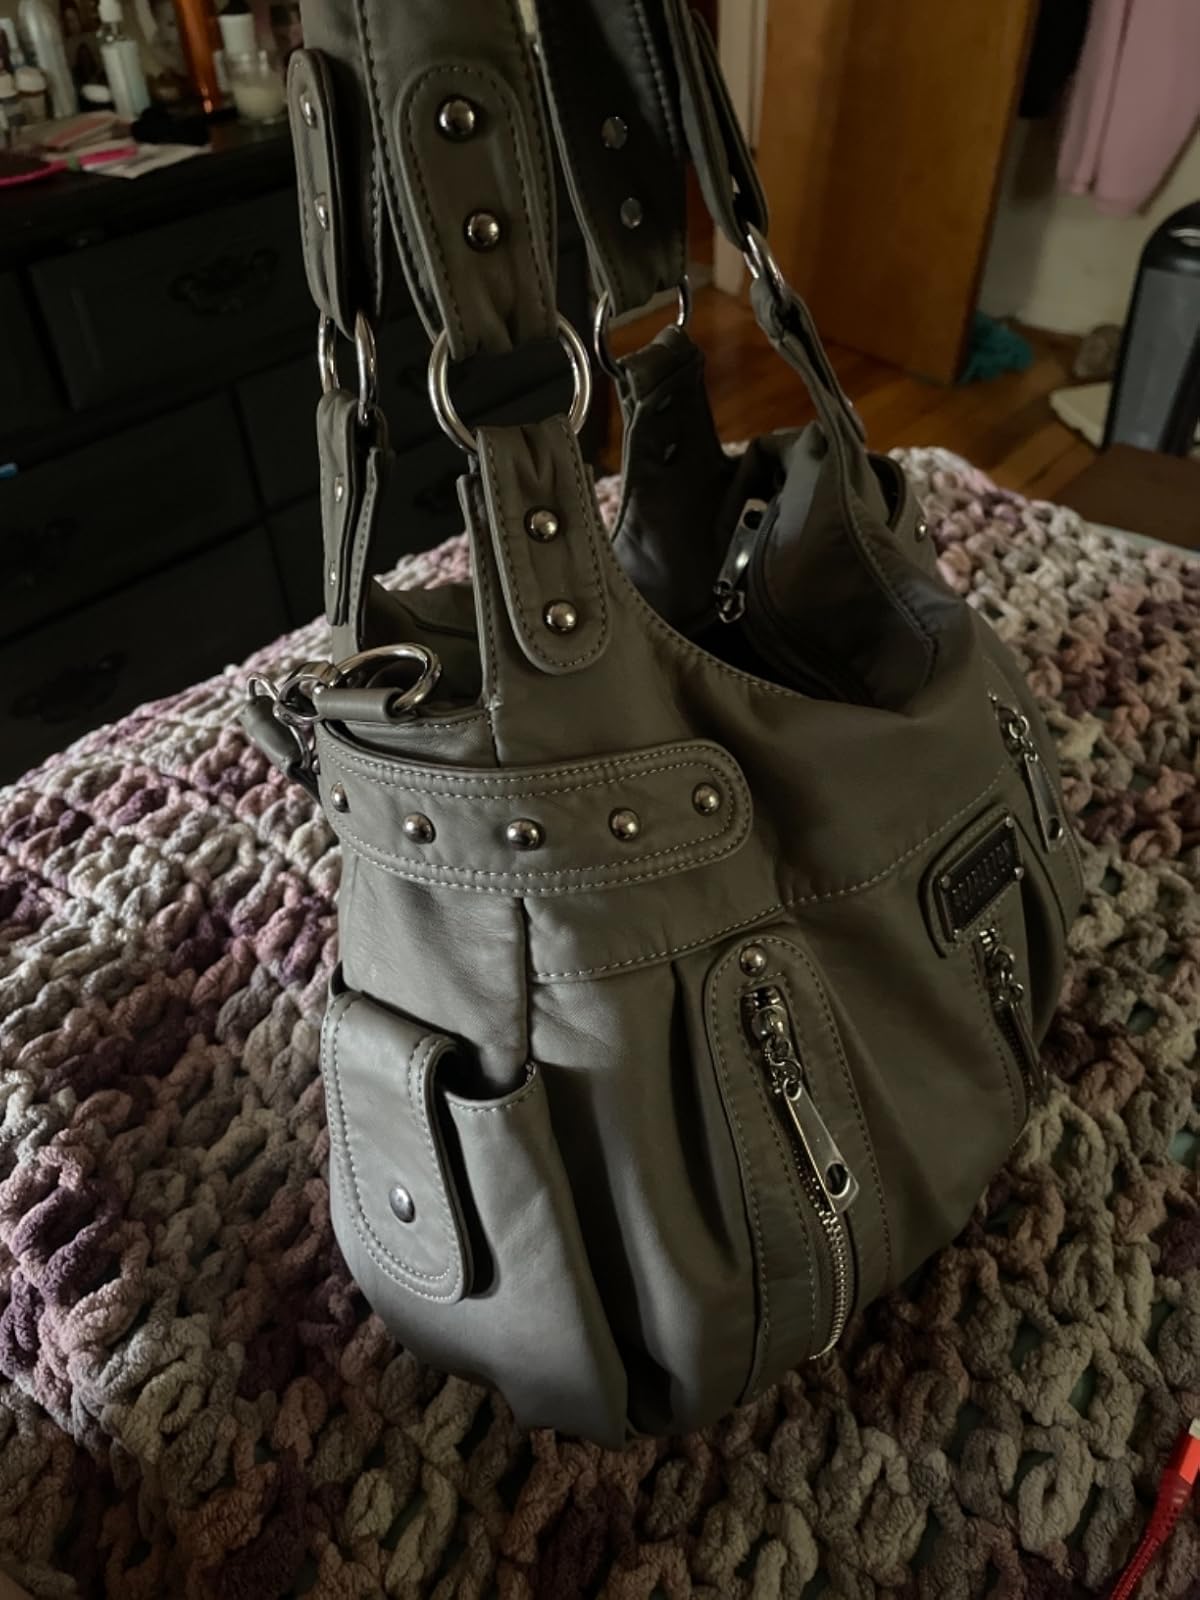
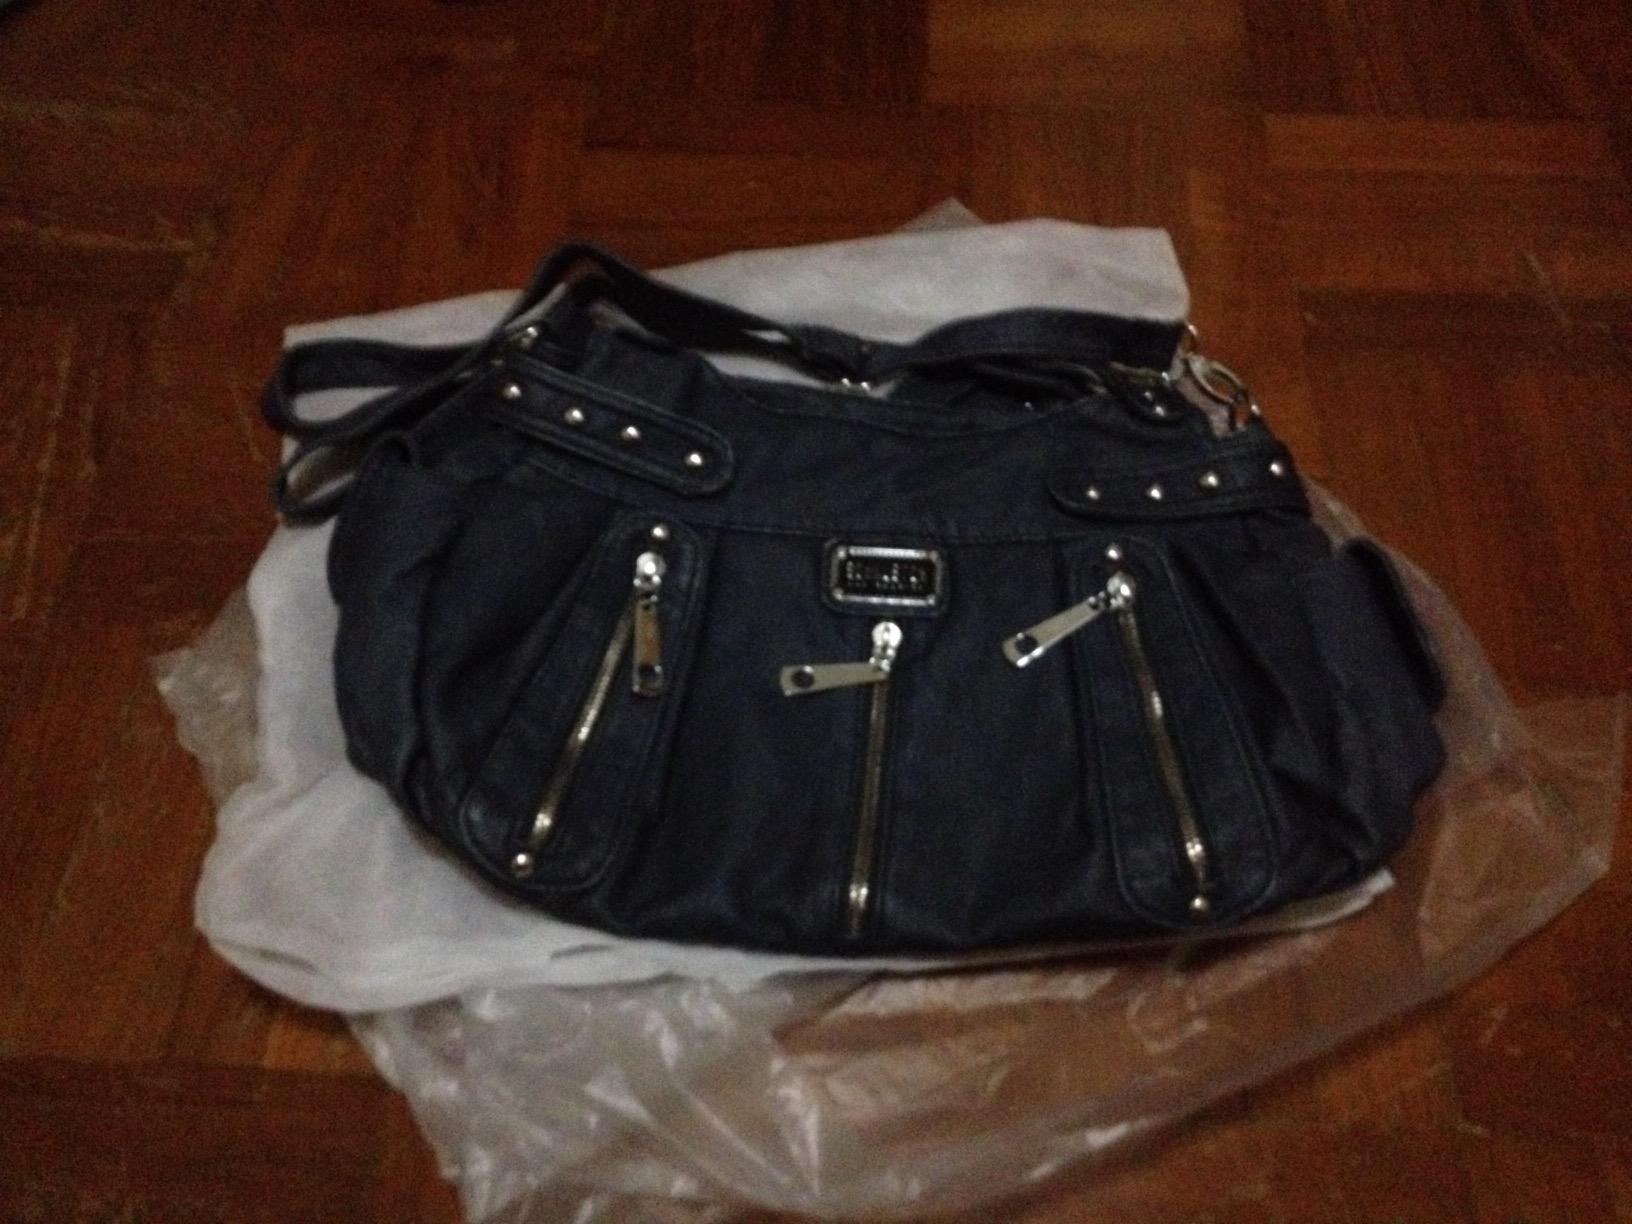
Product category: accessories_handbag
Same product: no